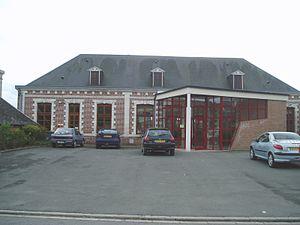
Acq est une commune française située dans le département du Pas-de-Calais en région Hauts-de-France.